Pereira Palace

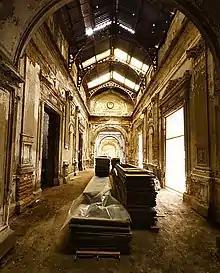
Interior of the Palacio Pereira in 2012.

A restoration project was undertaken between 2016 and 2019. The works were executed by the Constructora Cosal, Proyectos y Rehabilitaciones Kalam, from Spain, and Inmobiliaria La Viña. The project was awarded to the team of the architect Cecilia Puga, along with Paula Velasco and Alberto Moletto, and was executed and financed by the Ministry of Public Works, through its Architecture Department. The works began in July 2016 with a budget of more than $ 16 billion. The objective was to recover the existing building and at the same time create a new space that would coexist harmoniously with this construction and environment.